Roof shingle

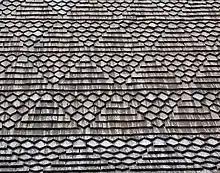
Heinola Rural Parish church, in Heinola, Finland. It was completed in 1755 and built most likely by August Sorsa. Close-up of the wooden shingle roof. The patterning is said to originate from Islamic architecture.

Two basic types of wood shingles are called shingles and shakes. Wood shakes are typically longer and thicker than wood shingles. The main difference is in how they are made, with shingles always being sawn and shakes normally being split, at least on one side. A wood shake is often more textured, as it is split following the natural grain of the wood rather than sawn against it like the shingle. Untreated wood shingles and shakes have long been known as a fire hazard and have been banned in various places, particularly in urban areas where exterior, combustible building materials contribute to devastating fires known as conflagrations. Modern pressure-impregnated fire retardant treated wood shakes and shingles can achieve a Class B fire rating, and can achieve a Class A rating when used in conjunction with specially designed roof assemblies.